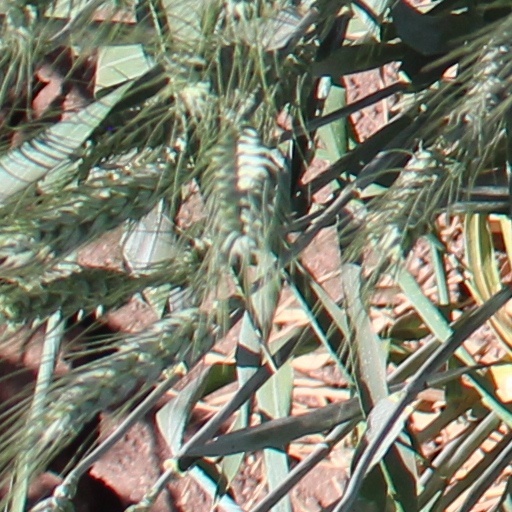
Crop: wheat